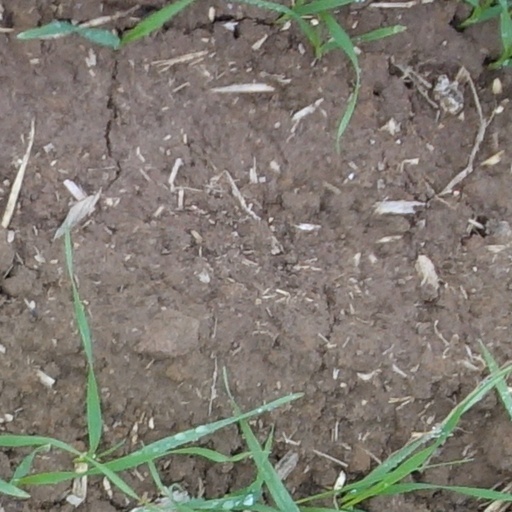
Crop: wheat